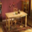
Label: table